Universal's Halloween Horror Nights

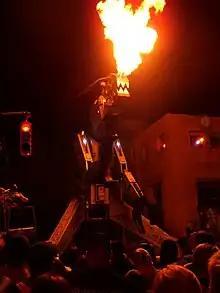
Robosaurus in a show from Halloween Horror Nights 16

Halloween Horror Nights has featured several live entertainment shows. Recurring shows have included "The Rocky Horror Picture Show A Tribute", "Bill and Ted's Excellent Halloween Adventure", Robosaurus and Academy of Villains. Bill and Ted's show appeared in every Halloween Horror Nights from 1992 until its closure following Halloween Horror Nights 27 in 2017.